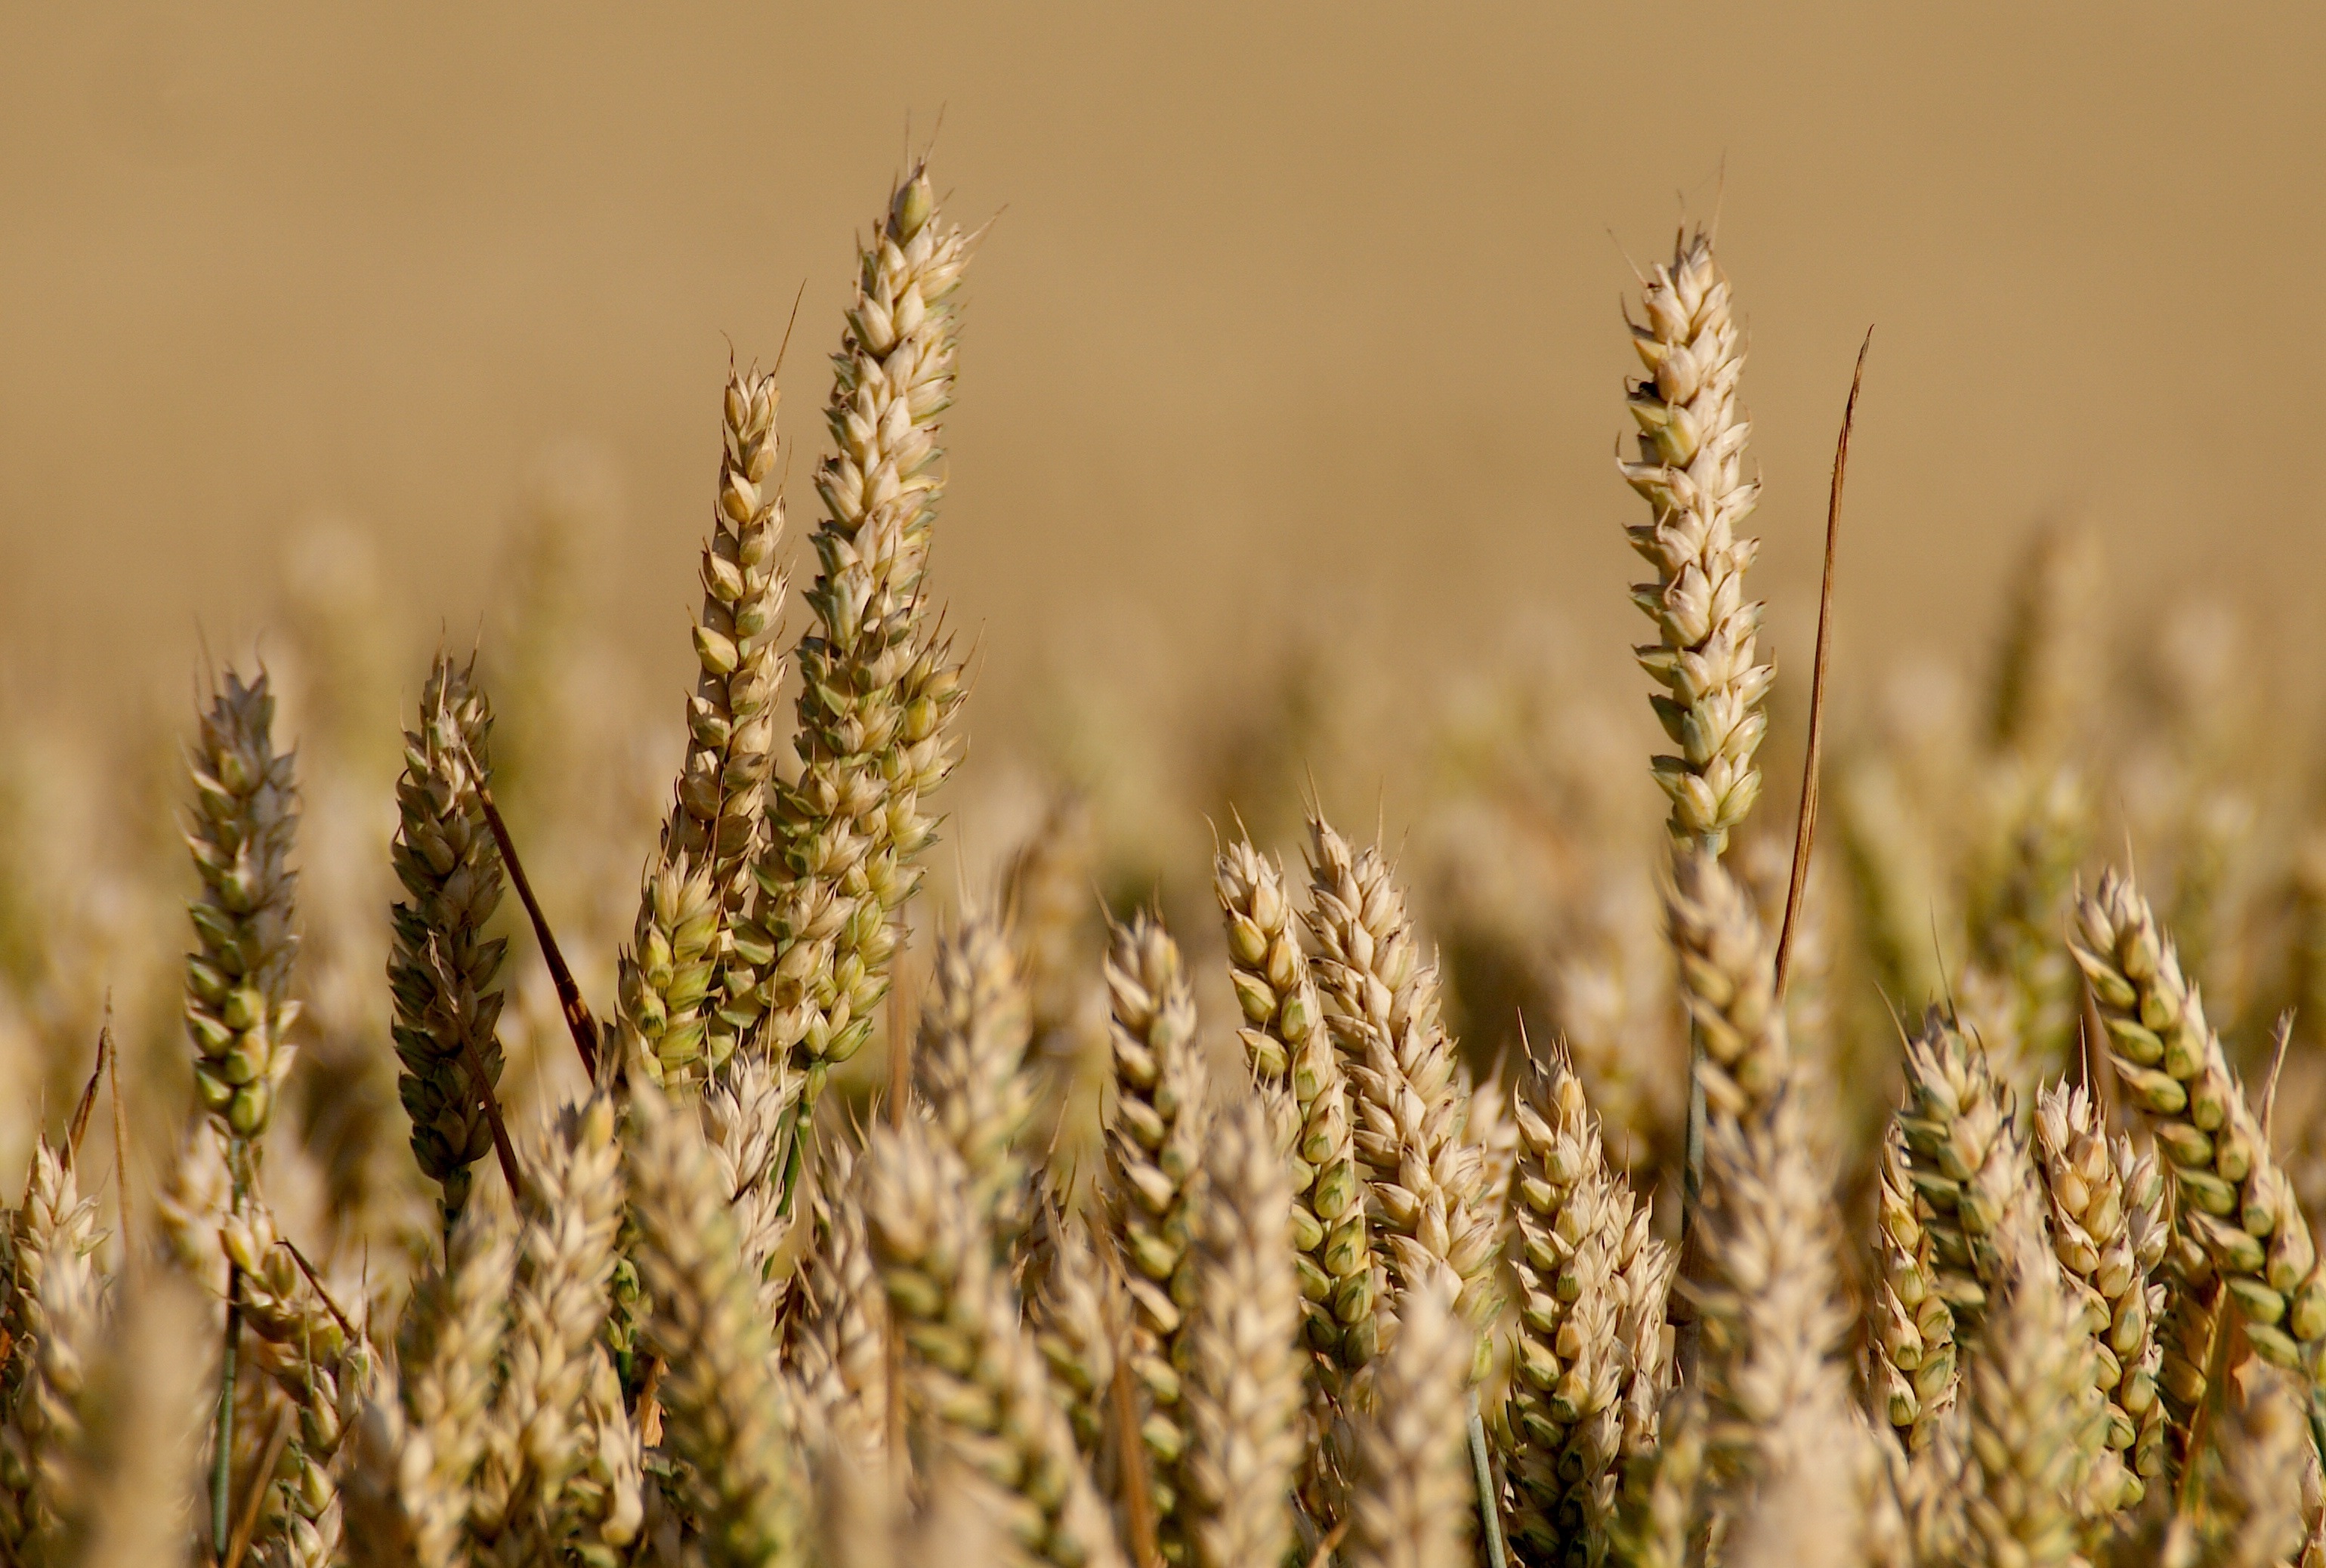
landscape, grass, plant, sun, field, wheat, grain, prairie, flower, summer, food, crop, ear, agriculture, cereal, close up, nutrition, rye, cornfield, cereals, arable, field crops, flowering plant, commodity, emmer, triticale, grass family, plant stem, land plant, phragmites, food grain, einkorn wheat